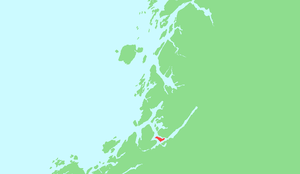
Terråkfjorden
Terråkfjorden ligger syd for Øksninga som er markeret med rødt på kortet.
Terråkfjorden er en fjord i Bindal kommune i Nordland fylke i Norge. Den er en fortsættelse af Bindalsfjorden på sydsiden af øya Øksninga og går 6,5 kilometer fra Bindalseidet i vest til Terråk i sydøst. Ved Terråk går Osan videre mod sydøst. I nordøst går fjorden Tosen videre ind i landet, mens Sørfjorden går mod sydvest.